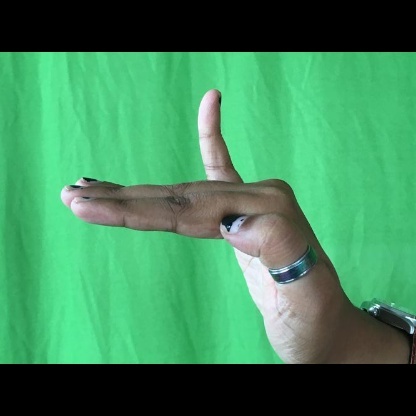
Mudra: Hamsapaksha